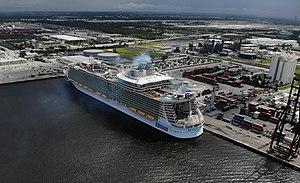
L'Harmony of the Seas est un navire de croisière de la compagnie Royal Caribbean Cruise Line, construit aux Chantiers de l'Atlantique de Saint-Nazaire entre septembre 2013 et mai 2016. Il est depuis cette date le plus grand paquebot au monde au côté de son sister-ship, le Symphony of the Seas. Sa croisière inaugurale s'est déroulée le 29 mai 2016 au départ de Southampton en direction de Barcelone via Cherbourg-en-Cotentin.